Tomb of Orcus

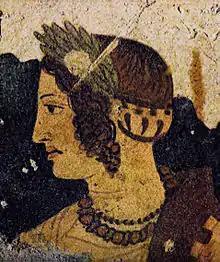
Velia Velcha, as pictured on the right wall of Orcus I.

The Tomb of Orcus I (also known as the Tomb of Velcha) was constructed between 470 and 450 BC. The main and right walls depict a banquet, believed to be the Spurinnae after their death in the Battle of Syracuse. The banqueters are surrounded by demons who serve as cupbearers.